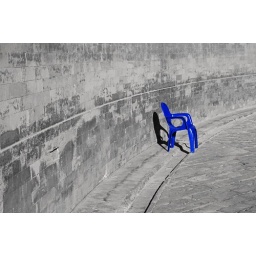
blue chair against a sounding wall